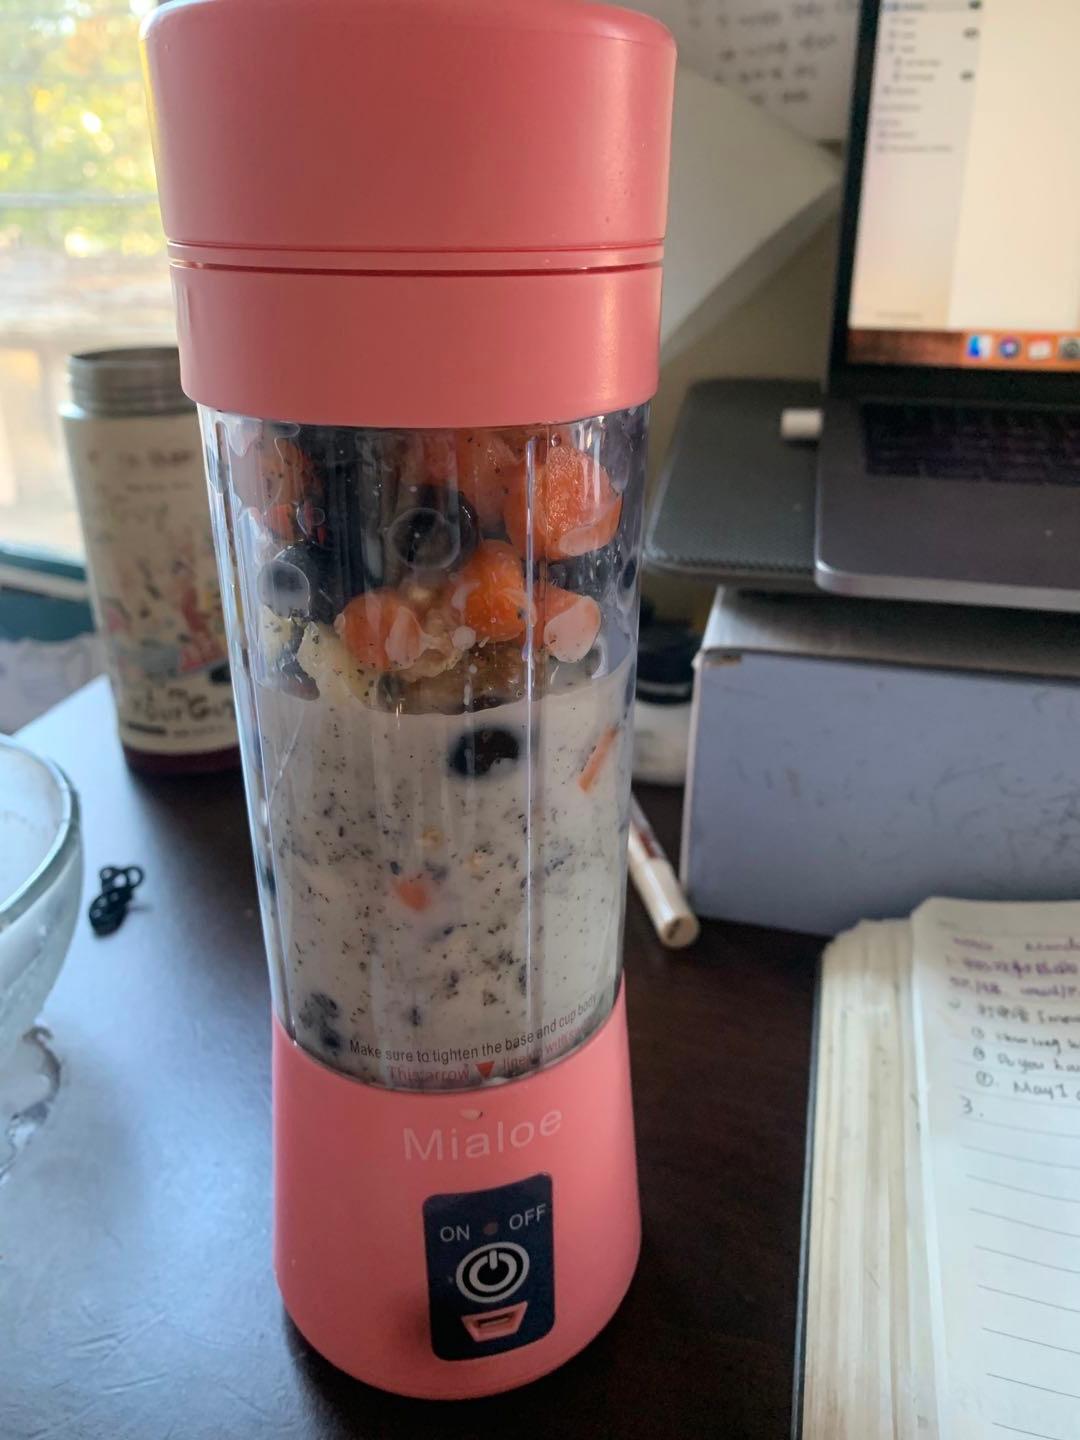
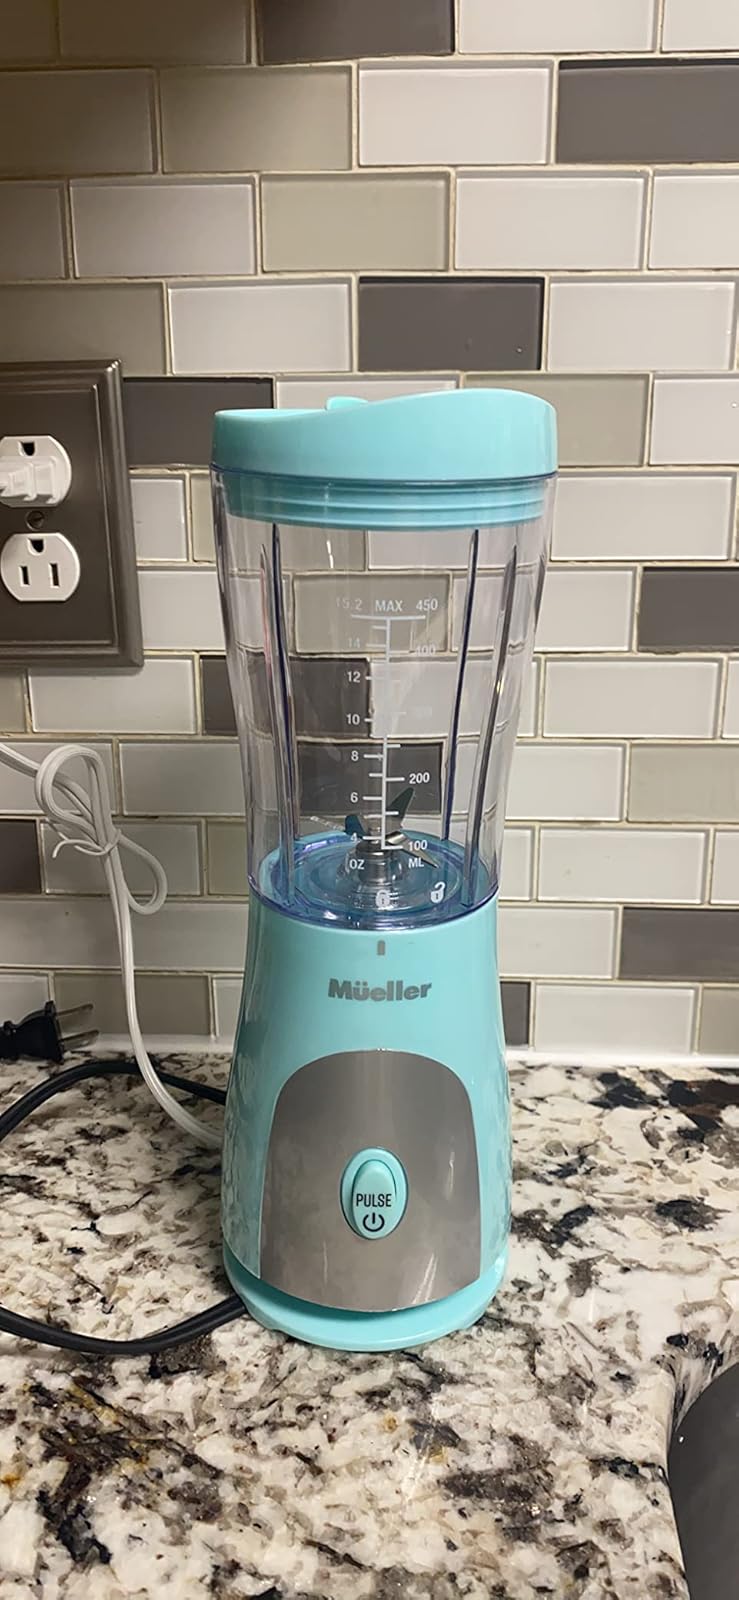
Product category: items_blender
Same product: no